Jacki Sorensen

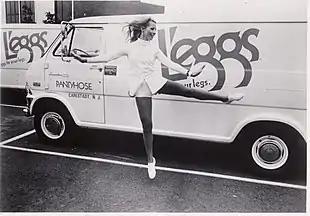
In 1973, Sorensen created a "Sheer Energy" fitness program for L'eggs pantyhose employees.

Sorensen accompanied her husband to his next assignment at Ramey Air Force Base in Puerto Rico in 1969. She found that someone there was already teaching dance classes to Air Force wives, so she determined to start a new exercise program for officers' wives. She studied recent exercise publications including Kenneth H. Cooper's 1968 book "Aerobics", which recommended jogging for a healthy heart. Sorensen took his Cooper test and scored "excellent" even though she had never jogged; she realized that her dancing was an equivalent exercise to jogging. She wrote to Cooper and he encouraged her, saying her idea of a dance-based exercise was better, since jogging by itself was not interesting enough for most women to maintain a steady regimen. He recommended that she administer his test to her students, to see how far they could run in 12 minutes. She later said that Cooper's book "changed my life... Dr. Cooper was saying that Americans don't know what fitness is really all about. They're worrying about the little muscles in their inner thighs, when they should be worrying about the most important muscle – their hearts."